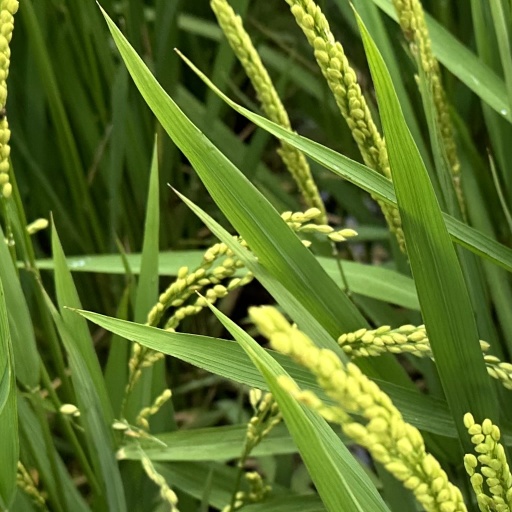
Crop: rice